Republic of Texas

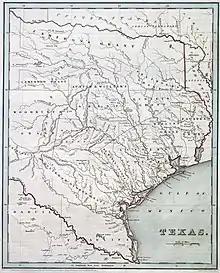
Map of the Republic of Texas by Thomas Gamaliel Bradford, 1838

By 1834, American immigrants in the area greatly outnumbered Mexicans. Following a series of minor skirmishes between Mexican authorities and the immigrants, the Mexican government increased its military presence in Texas throughout 1834 and early 1835. Mexico created a new constitution formalized under President Antonio Santa Anna, called Siete Leyes, and began to strengthen the central government. American immigrants described it as restoring pre-enlightened forms of governance, depriving them of their rights and liberties. They objected to mandatory Catholicism and when Santa Anna began enforcing anti-slavery laws, many feared religious coercion could be next.